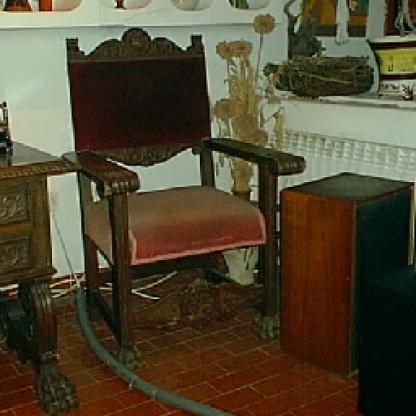
Scene: Indoor